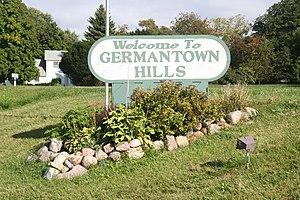
Germantown Hills est un village situé au centre-ouest du comté de Woodford, dans l'Illinois, aux États-Unis. Il est incorporé le 26 juillet 1954.